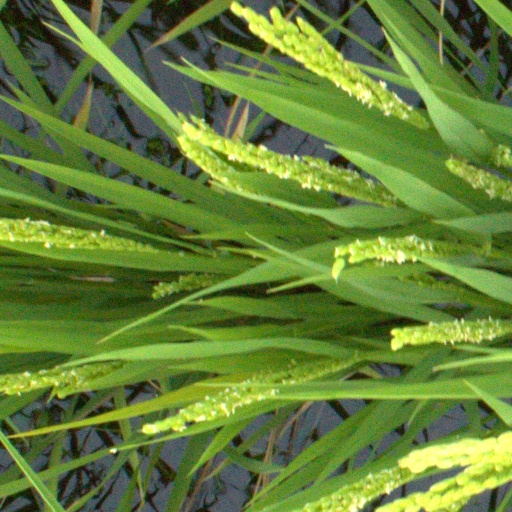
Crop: rice